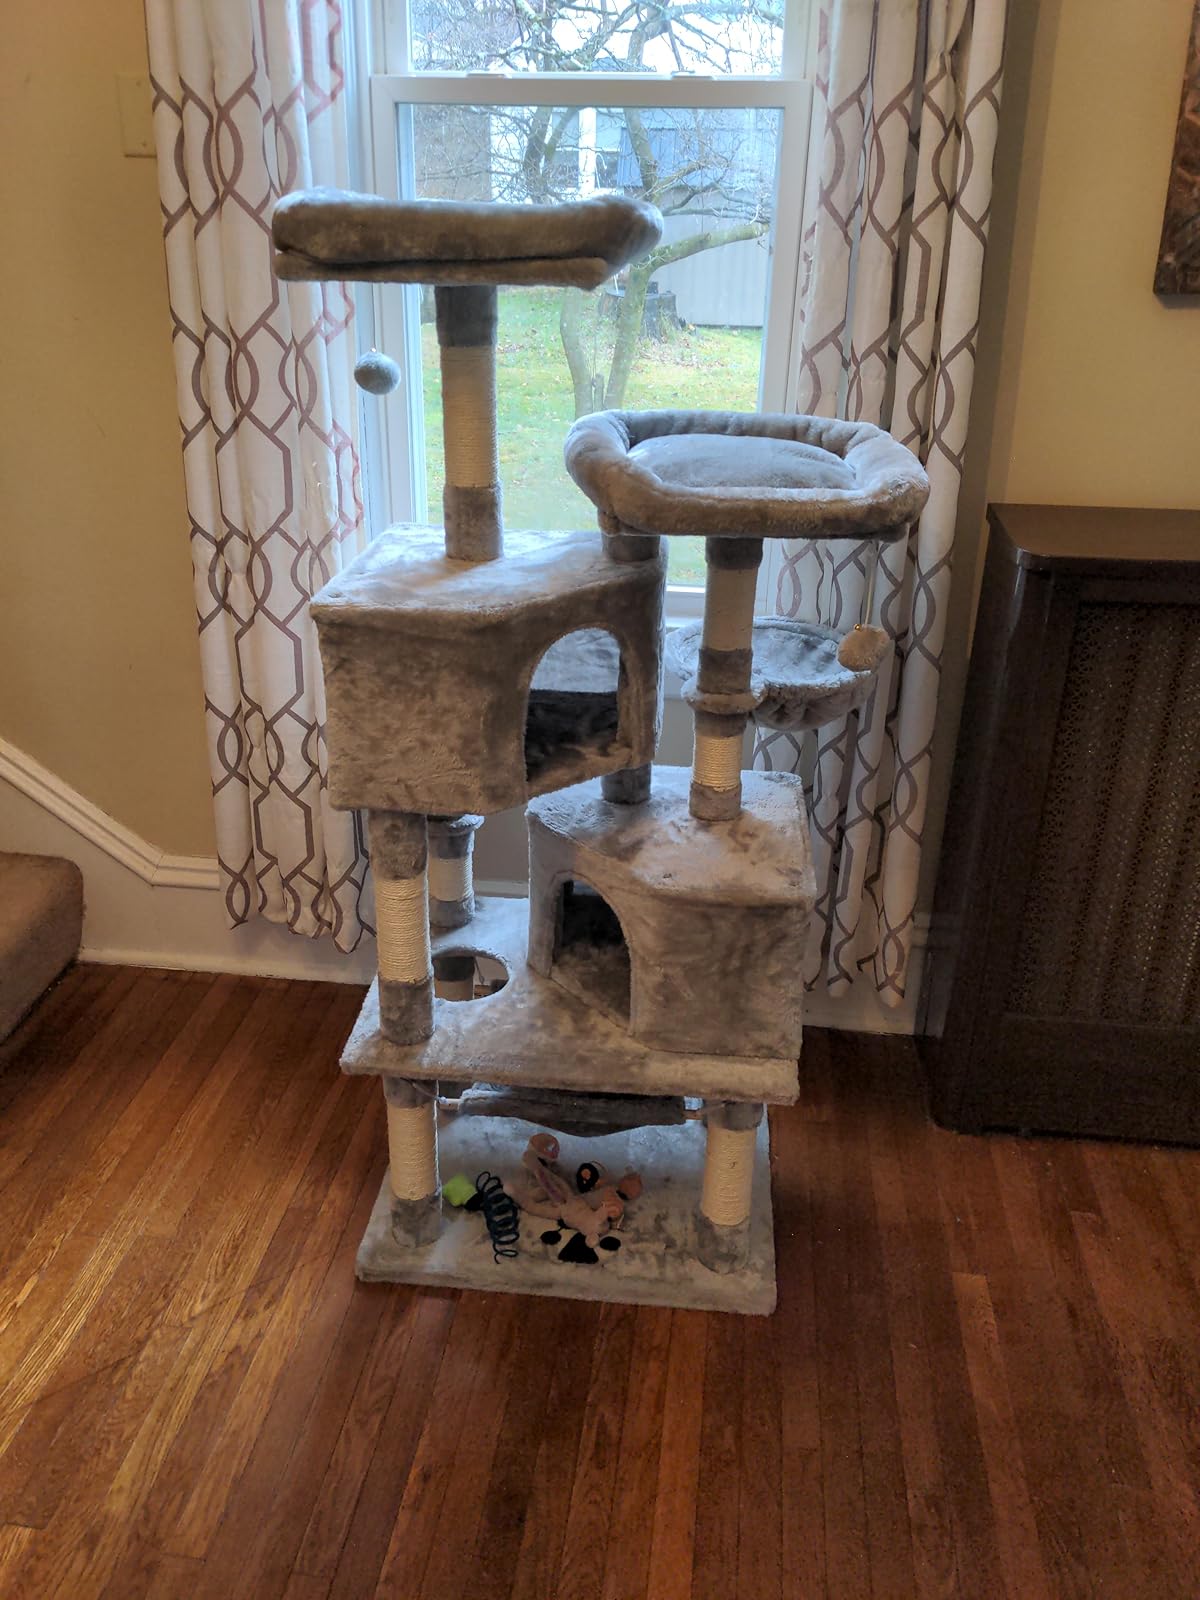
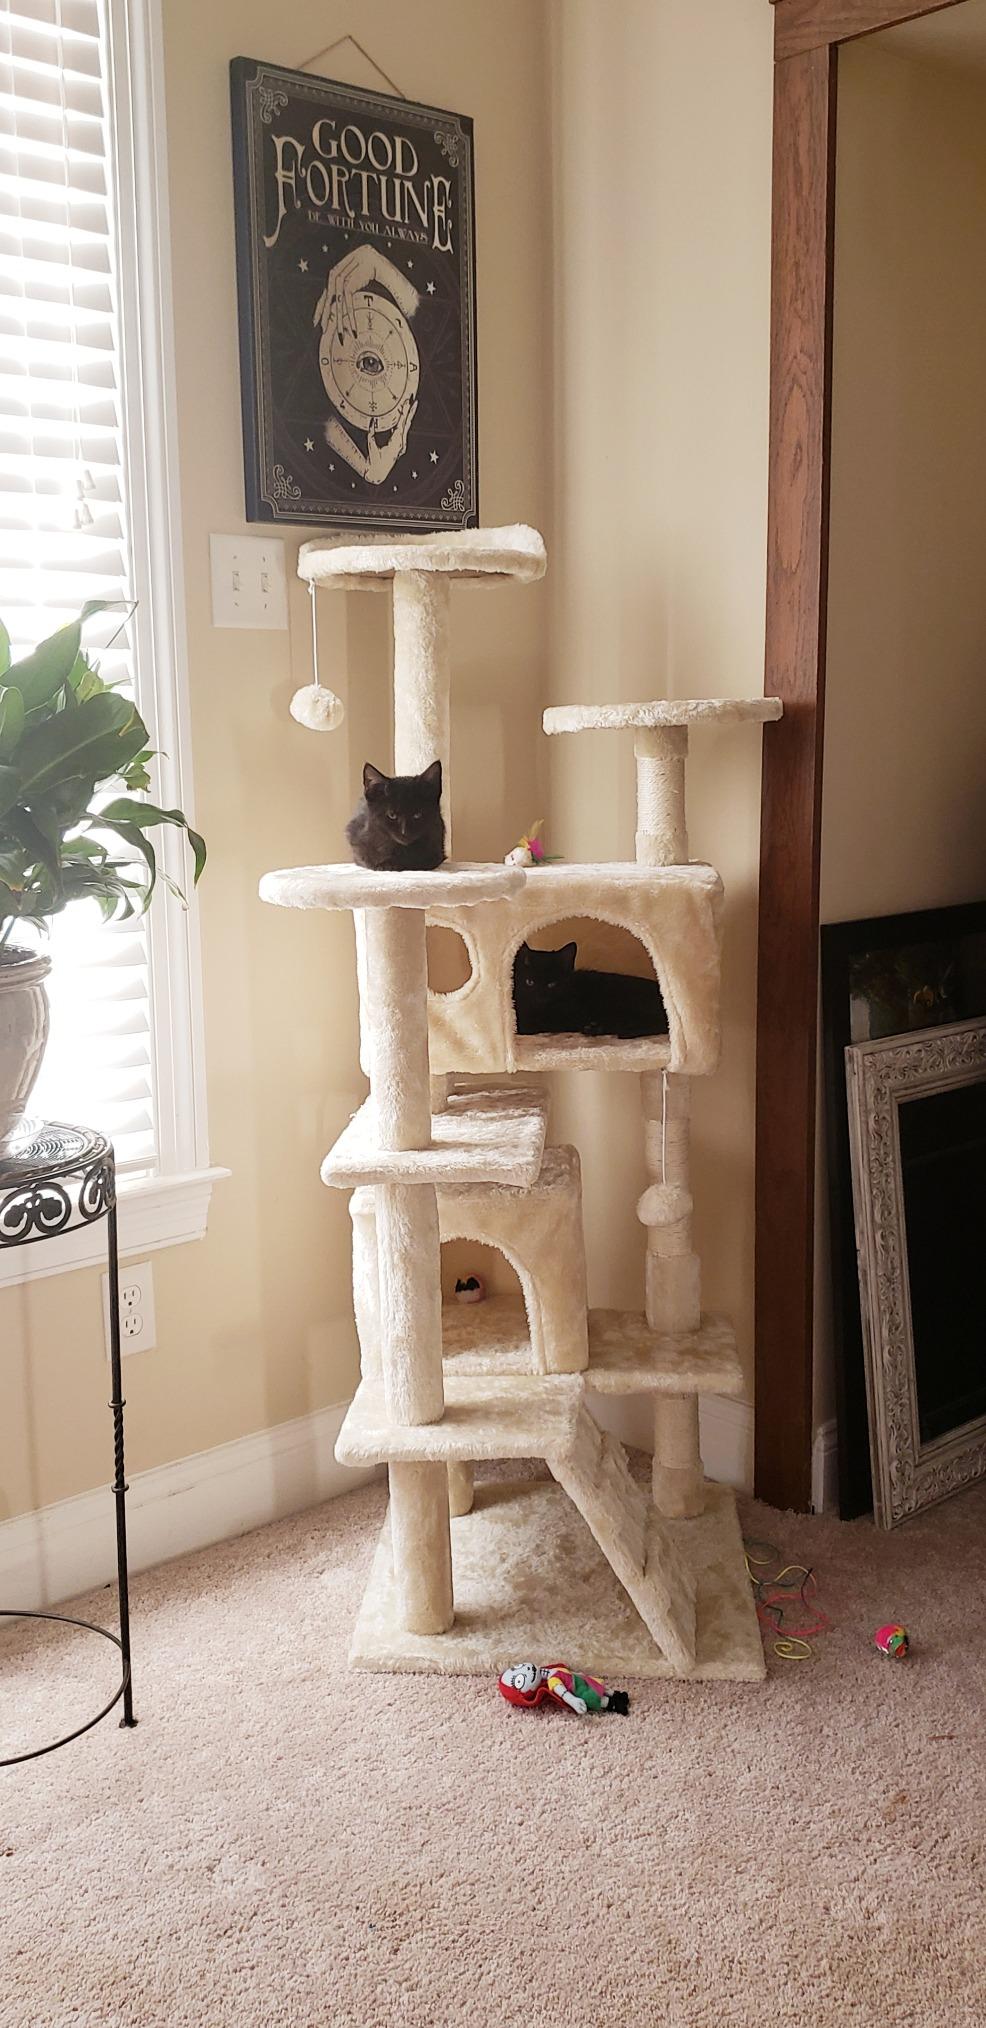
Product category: items_cat tree
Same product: no